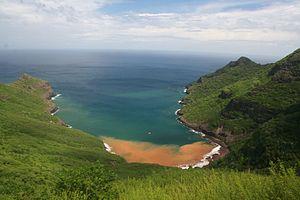
Eiao. Photo de la baie de Vaituha après des pluies. Les eaux de la baie sont colorées en rouge par la latérite durant plusieurs jours. Photo prise lors dela mission scientifique DIREN
Eiao, en marquisien ʻEiao, est la plus grande île du groupe le plus septentrional de l’archipel des Marquises, en Polynésie française.
Vaituha est une petite vallée située au nord-ouest de l’ile d’Eiao.